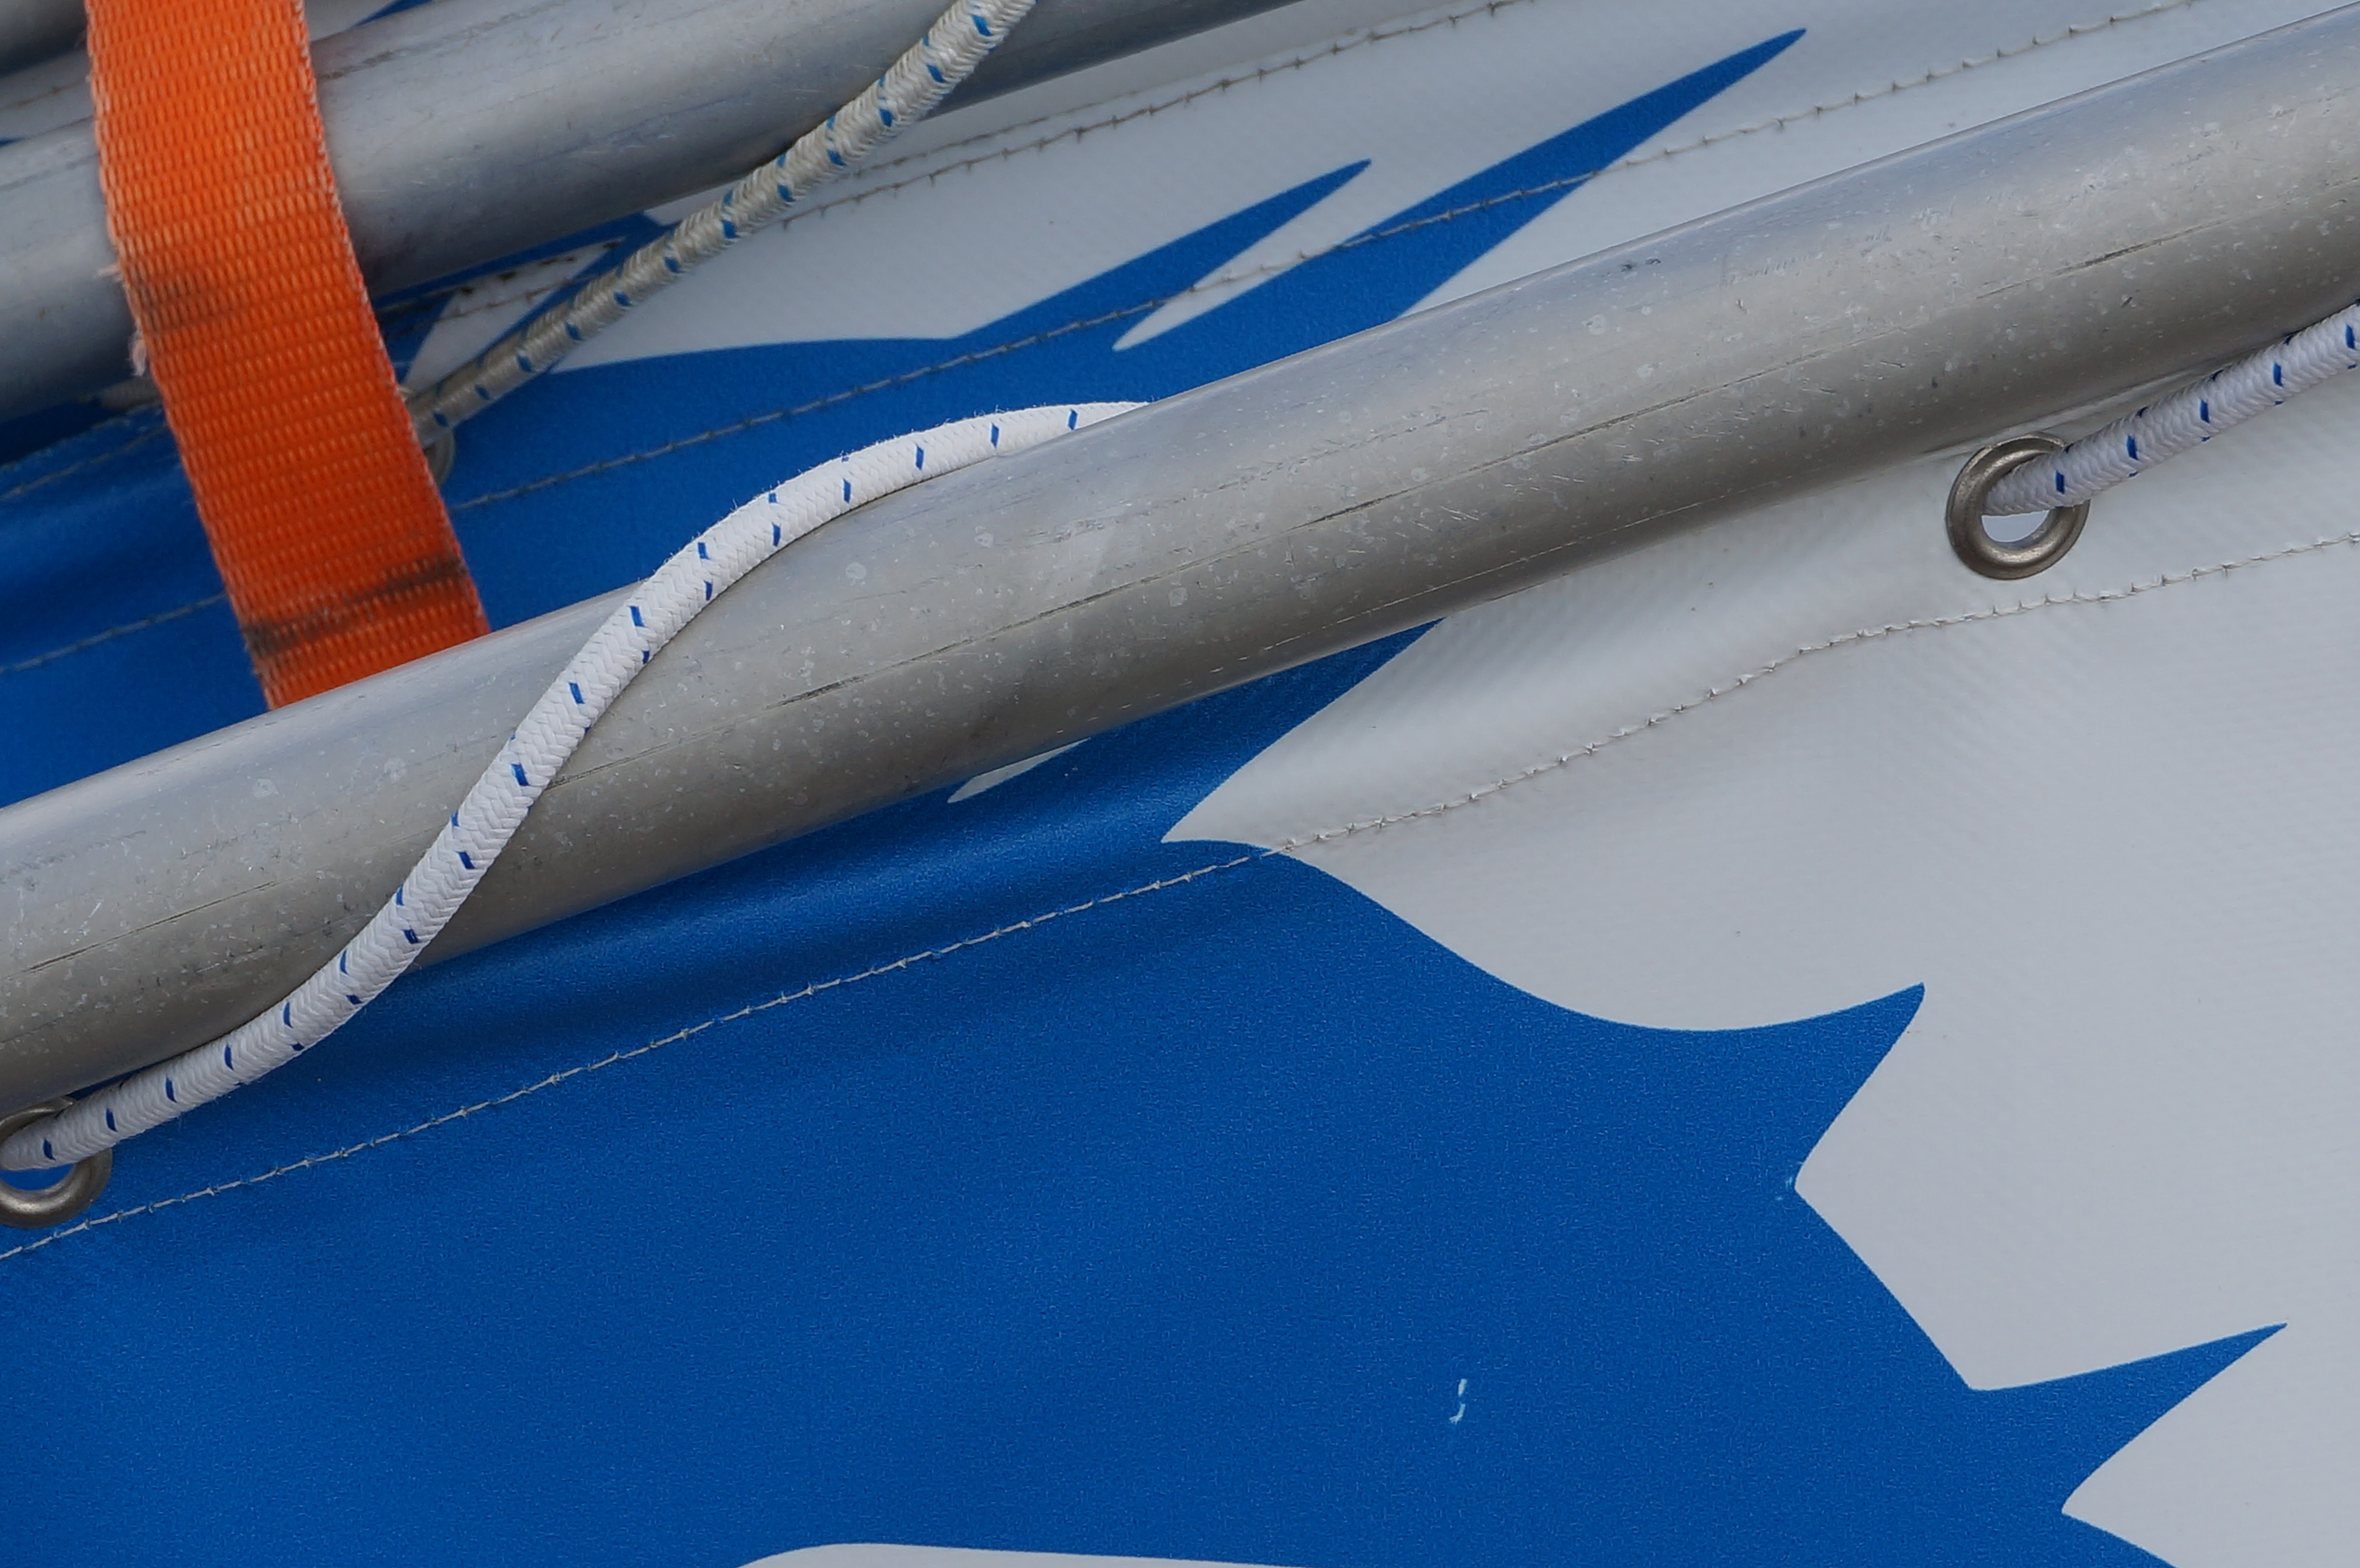
beach, outdoor, wing, airplane, aircraft, vehicle, kite, aviation, color, flight, blue, airliner, jet aircraft, fighter aircraft, military aircraft, atmosphere of earth, surfing equipment and supplies, aircraft engine